Christina Tosi

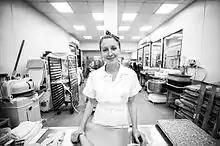
Tosi at Hot Bread Kitchen in 2012

Tosi's "Momofuku Milk Bar" (2011), a cookbook containing recipes from the restaurant, was published by Clarkson Potter. Susan Chang in "The Washington Post" called it "a hard-core baking book, dense with text, full of sub-recipes", recipes which are ingredients for the main recipe and need to be prepared prior to preparing the main recipe. Melanie Haupt in the "Austin Chronicle" agreed that preparation of some of the recipes was "a massive pain" to prepare due to the many sub-recipes required.